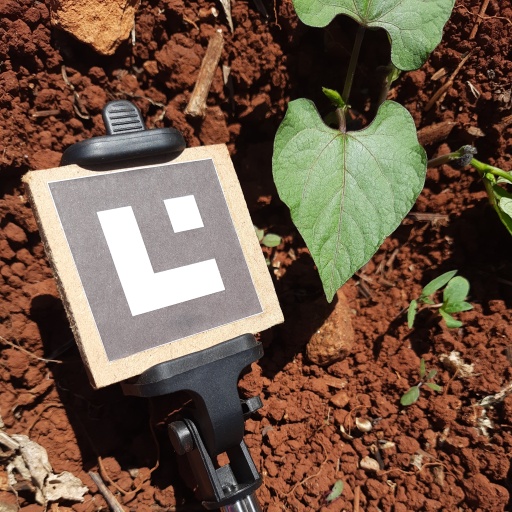
Observations: wavy surface, no eating holes, under sunlight